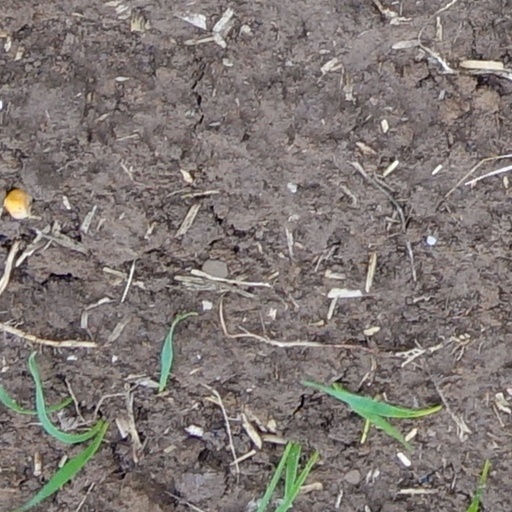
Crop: wheat